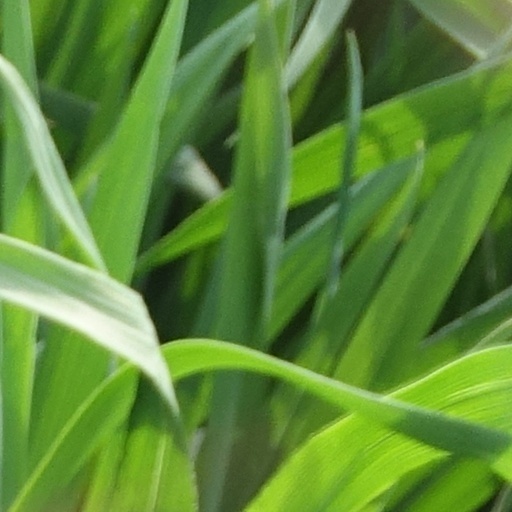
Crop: wheat